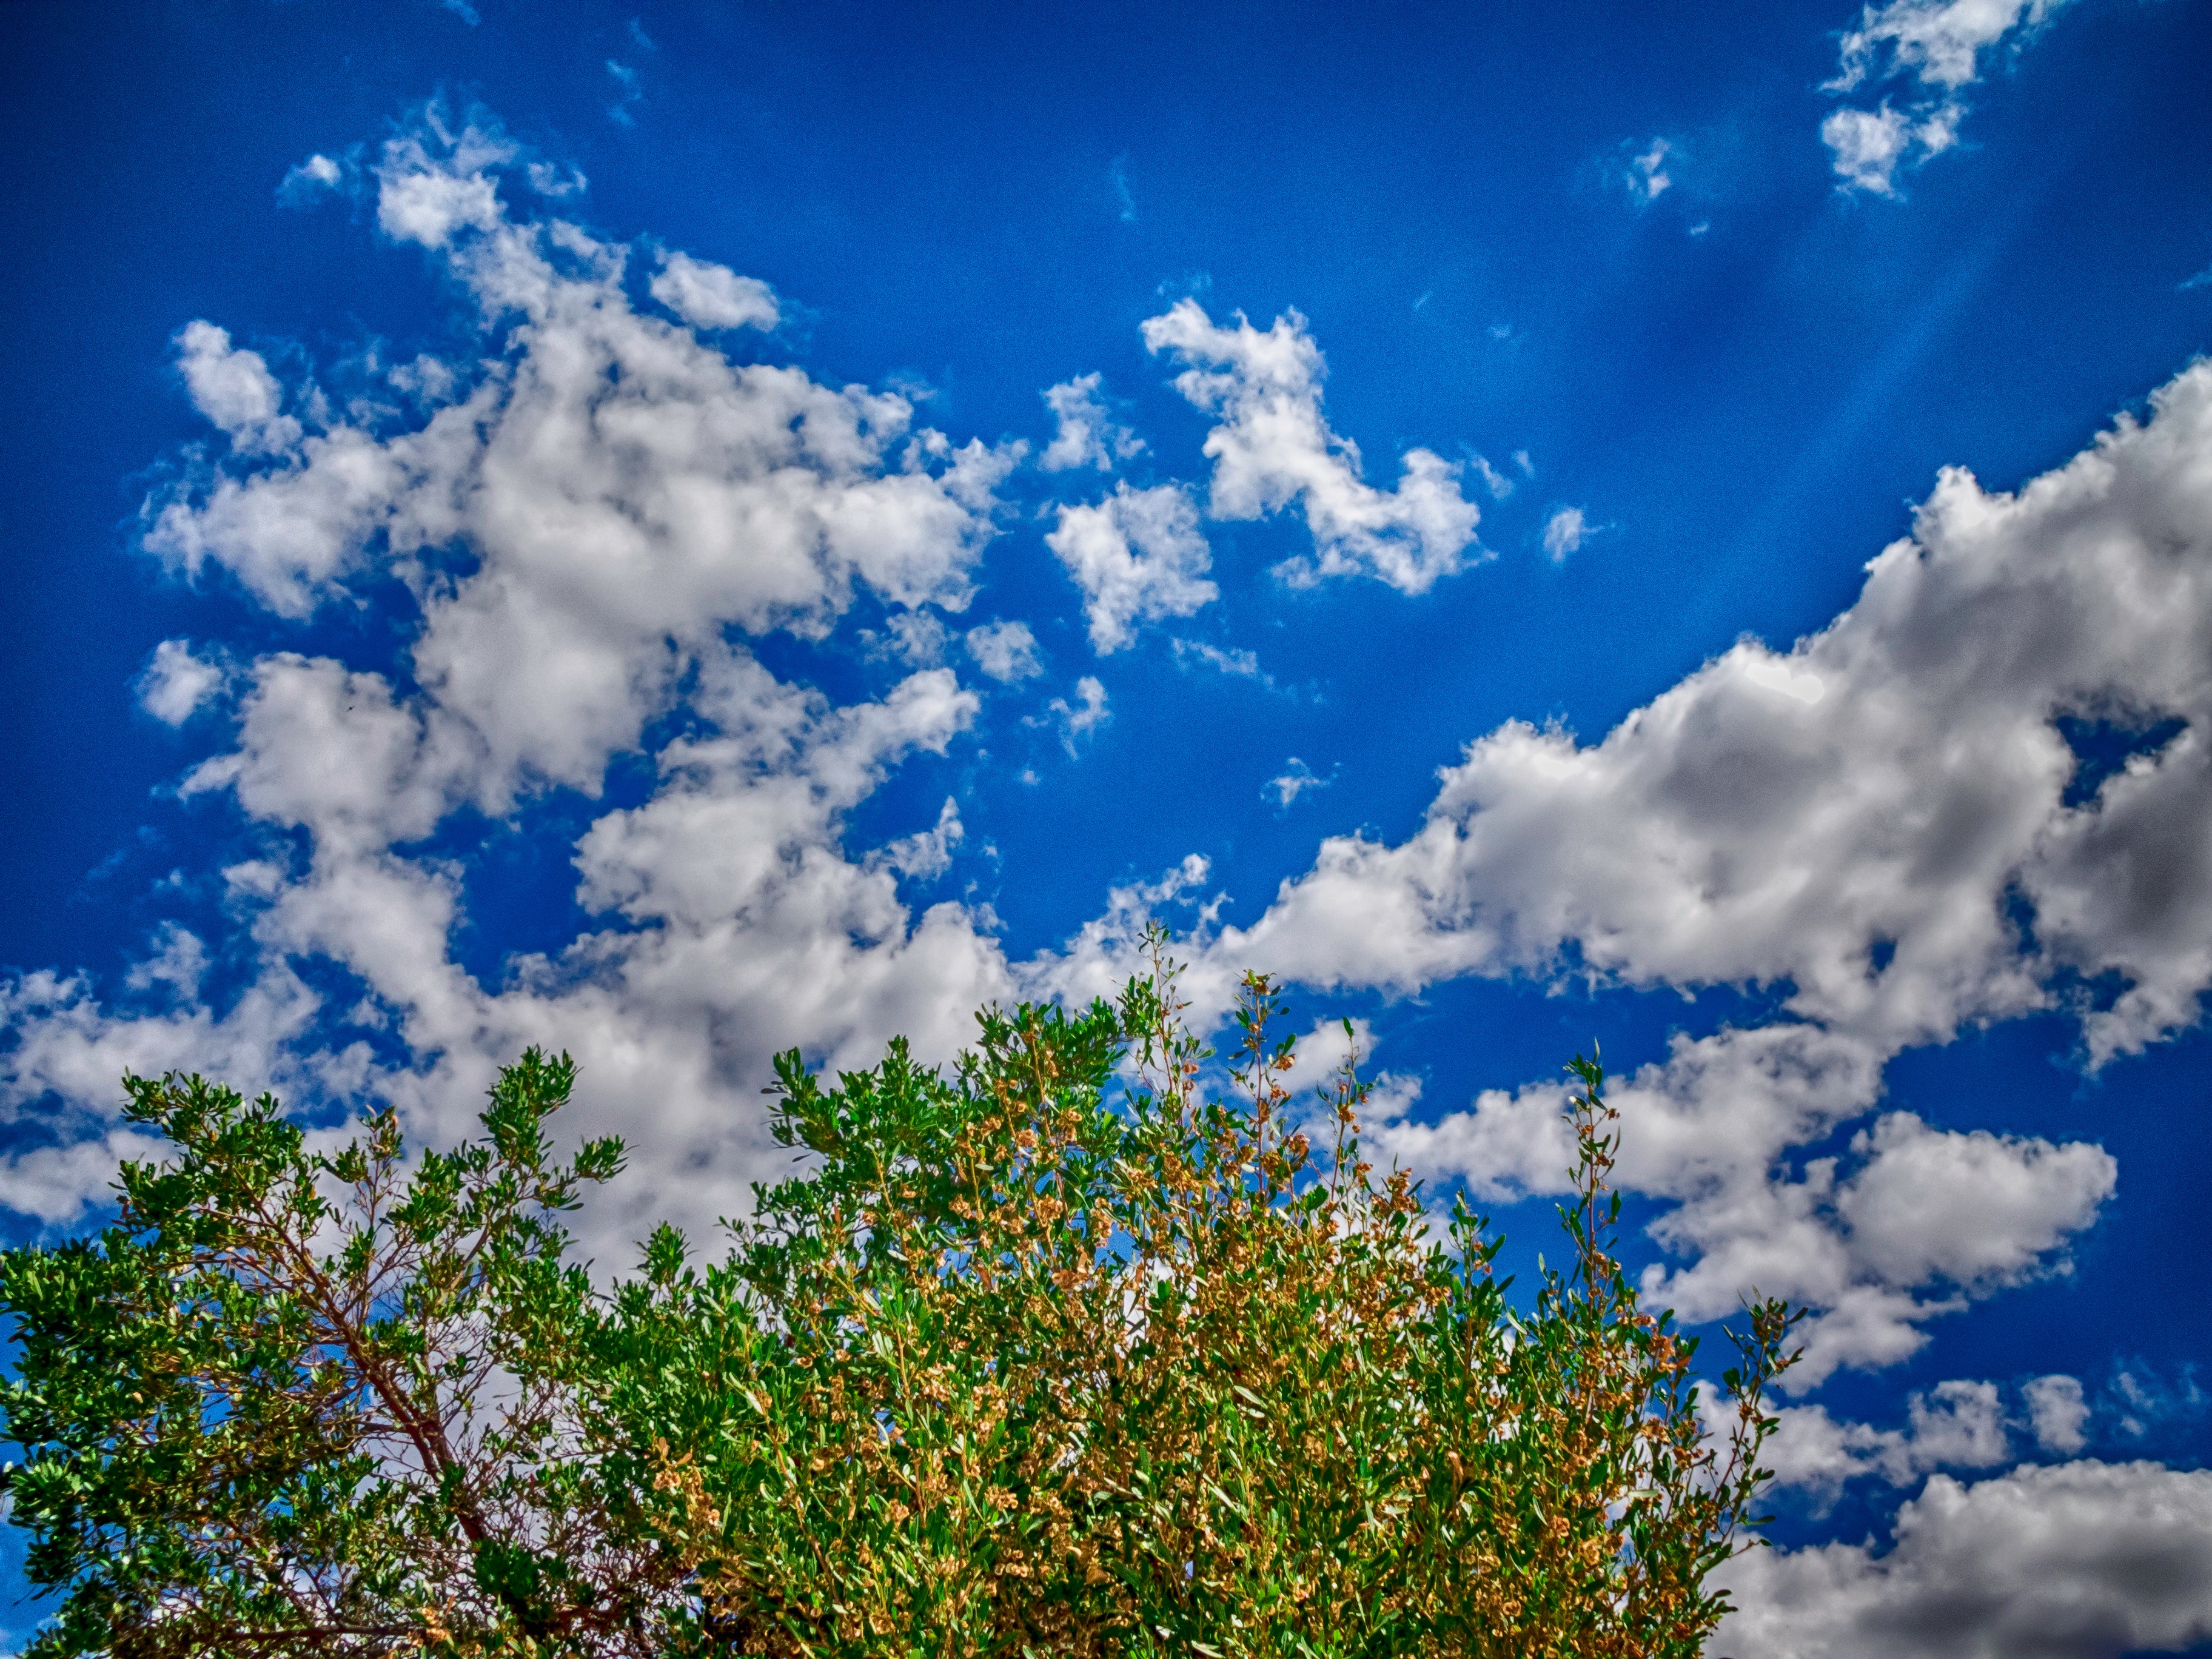
tree, nature, grass, horizon, branch, cloud, plant, sky, field, meadow, sunlight, leaf, flower, atmosphere, daytime, cumulus, blue, grassland, meteorological phenomenon, atmosphere of earth, woody plant, computer wallpaper